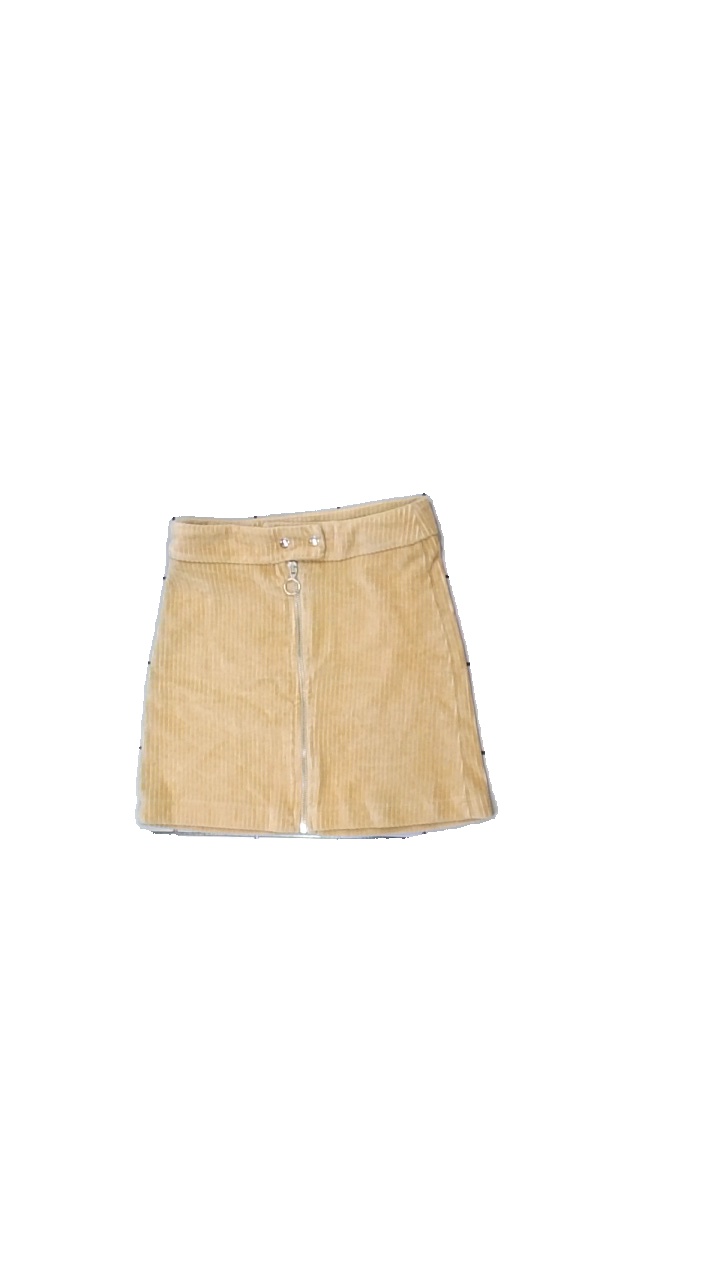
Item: Skirt (Children)
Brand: Skill
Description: ribbad kjol
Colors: Beige
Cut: Tight
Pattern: Other
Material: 71% bomull 29% viskos
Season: All
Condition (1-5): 5
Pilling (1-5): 5
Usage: Reuse
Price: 50-100